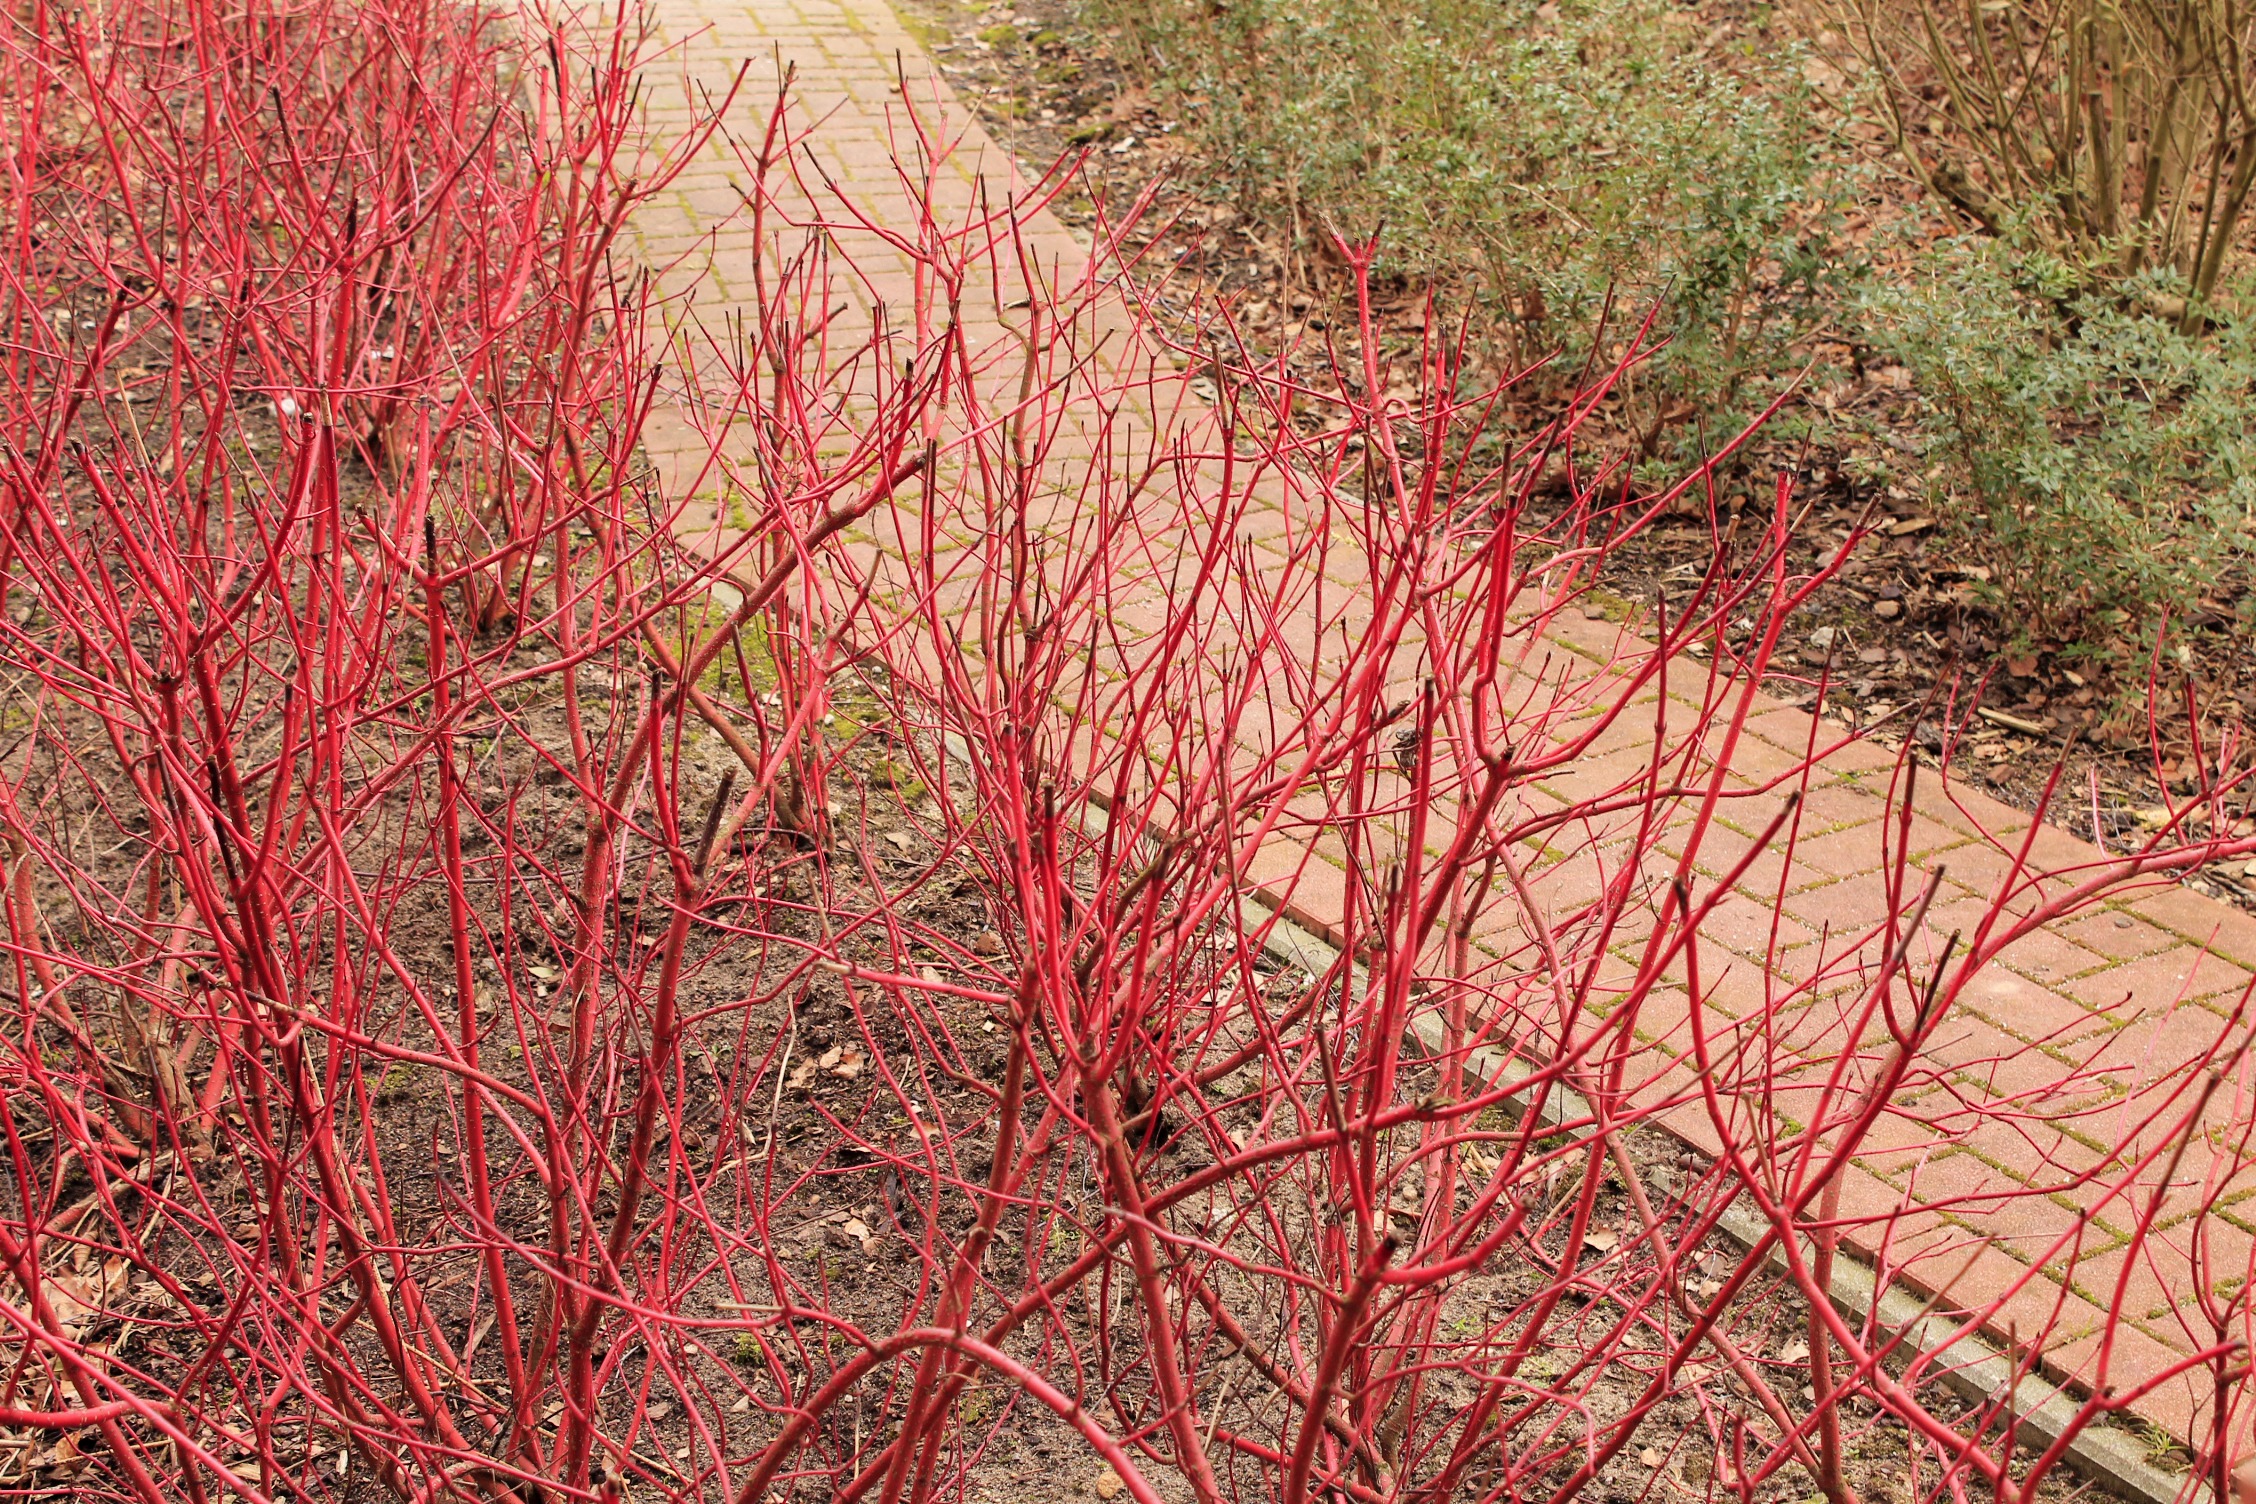
tree, grass, branch, plant, prairie, leaf, sidewalk, flower, autumn, soil, botany, flora, season, maple tree, shrub, kahl, flowering plant, grass family, woody plant, land plant, siberian dogwood